Basking Ridge, New Jersey

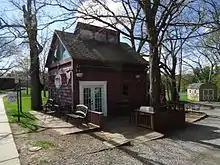
Ice cream shop

Lakeland Bus Lines (Route 78) provides service to and from the Port Authority Bus Terminal in Midtown Manhattan during peak commuting hours.